Paris during the Bourbon Restoration

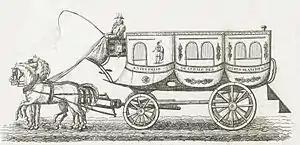
A Dame Blanche omnibus (1828)

Before the arrival of the railroad, the Seine was still the main artery for the delivery of goods to Paris; huge rafts of firewood arrived daily for heating and cooking; barges of wine, grain, stone and other products were unloaded at the ports along the river. It also was a place where Parisians bathed. Only the wealthiest Parisians had bathtubs at home. There were numerous public baths, but they had a generally scandalous reputation. With the arrival of fresh water from the Ourq canal, steam baths became popular; there were sixty-seven in Paris in 1832. But for ordinary Parisians in the 19th century, the most popular bathing places were the floating baths anchored along the Seine between the Pont d'Austerlitz and the Pont d'Iéna. They were composed of a large barge with a basin in the center surrounded by wooden galleries with dressing rooms. There were separate baths for men and women. The price was four "sous", or twenty centimes, and bathing costumes could be rented for an additional charge. They were extremely popular in summer, and remained until the end of the 19th century.